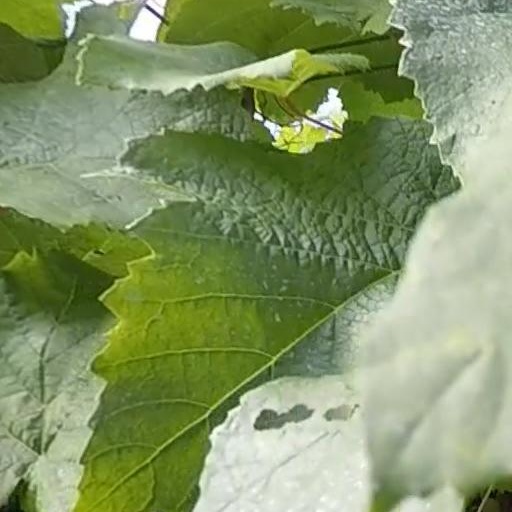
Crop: grape